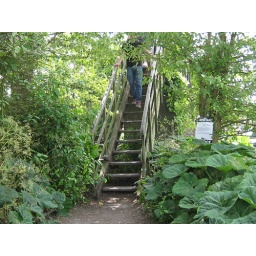
wooden bridge on towpath below bottom lock to be closed in July 2009 for renovation